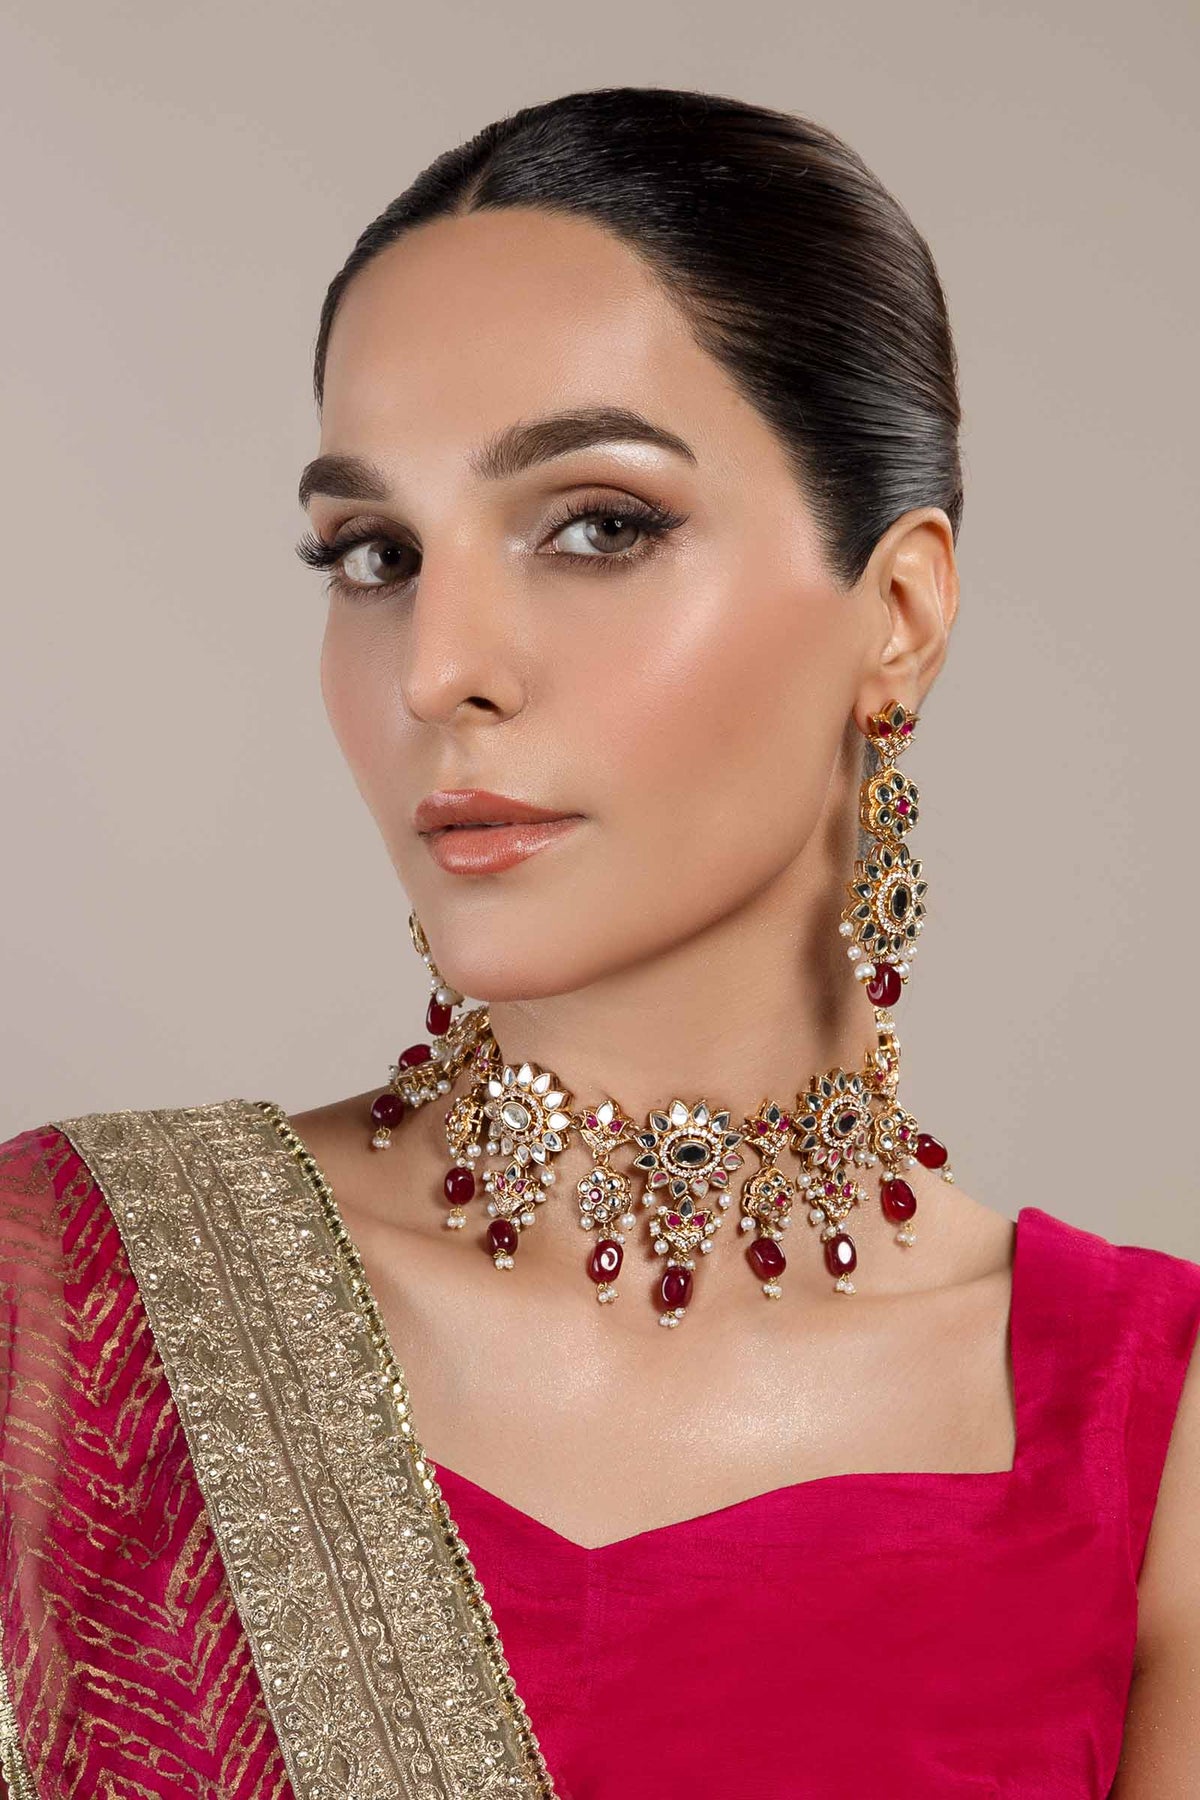
pink gold komal choker necklace